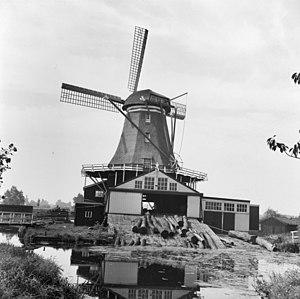
L’expression néerlandaise balkengat désignait un cours d'eau peu profond ou un bassin de stockage, dans lequel les grumes d'un houtzaagmolen, ou d'une simple scierie étaient stockées, en attendant d'être sciées. Il s'agit d'un types particulier de bassin à grumes.